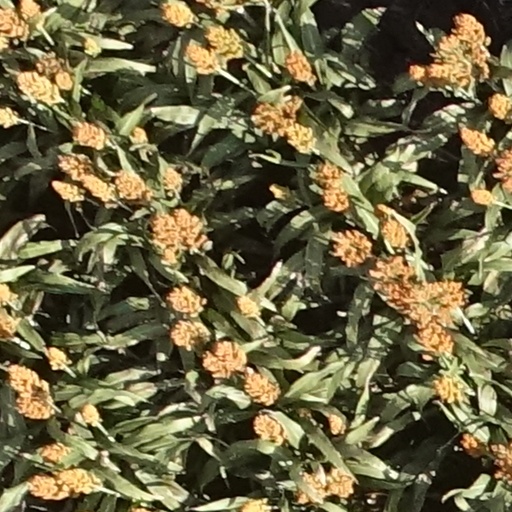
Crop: sorghum